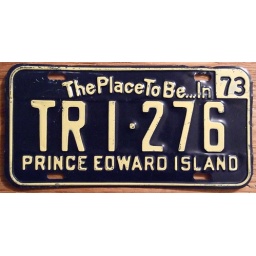
Pale yellow on navy blue plate. Passenger plates in PEI that year were brown on white.